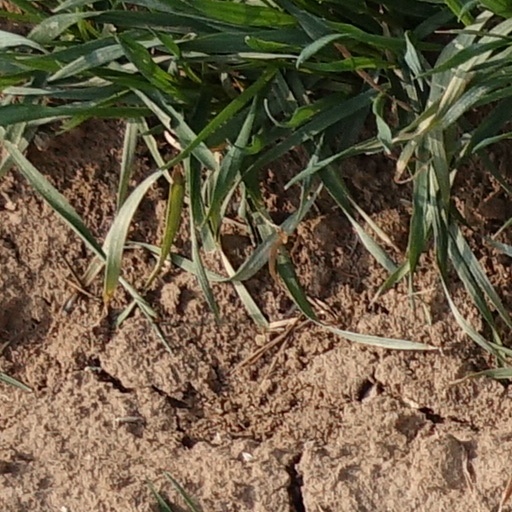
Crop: wheat